List of Gotham (franchise) characters

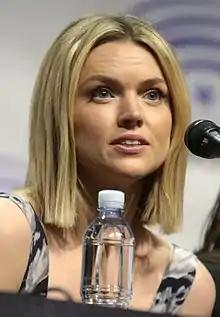
Erin Richards

Barbara Kean (portrayed by Erin Richards; seasons 1–5) is the daughter of a wealthy couple and the owner of an art gallery. She is the ex-fiancée of James Gordon and is portrayed as bisexual, having had a relationship with the detective Renee Montoya in the TV series. Early on in the series, she befriends Selina Kyle and Ivy Pepper.